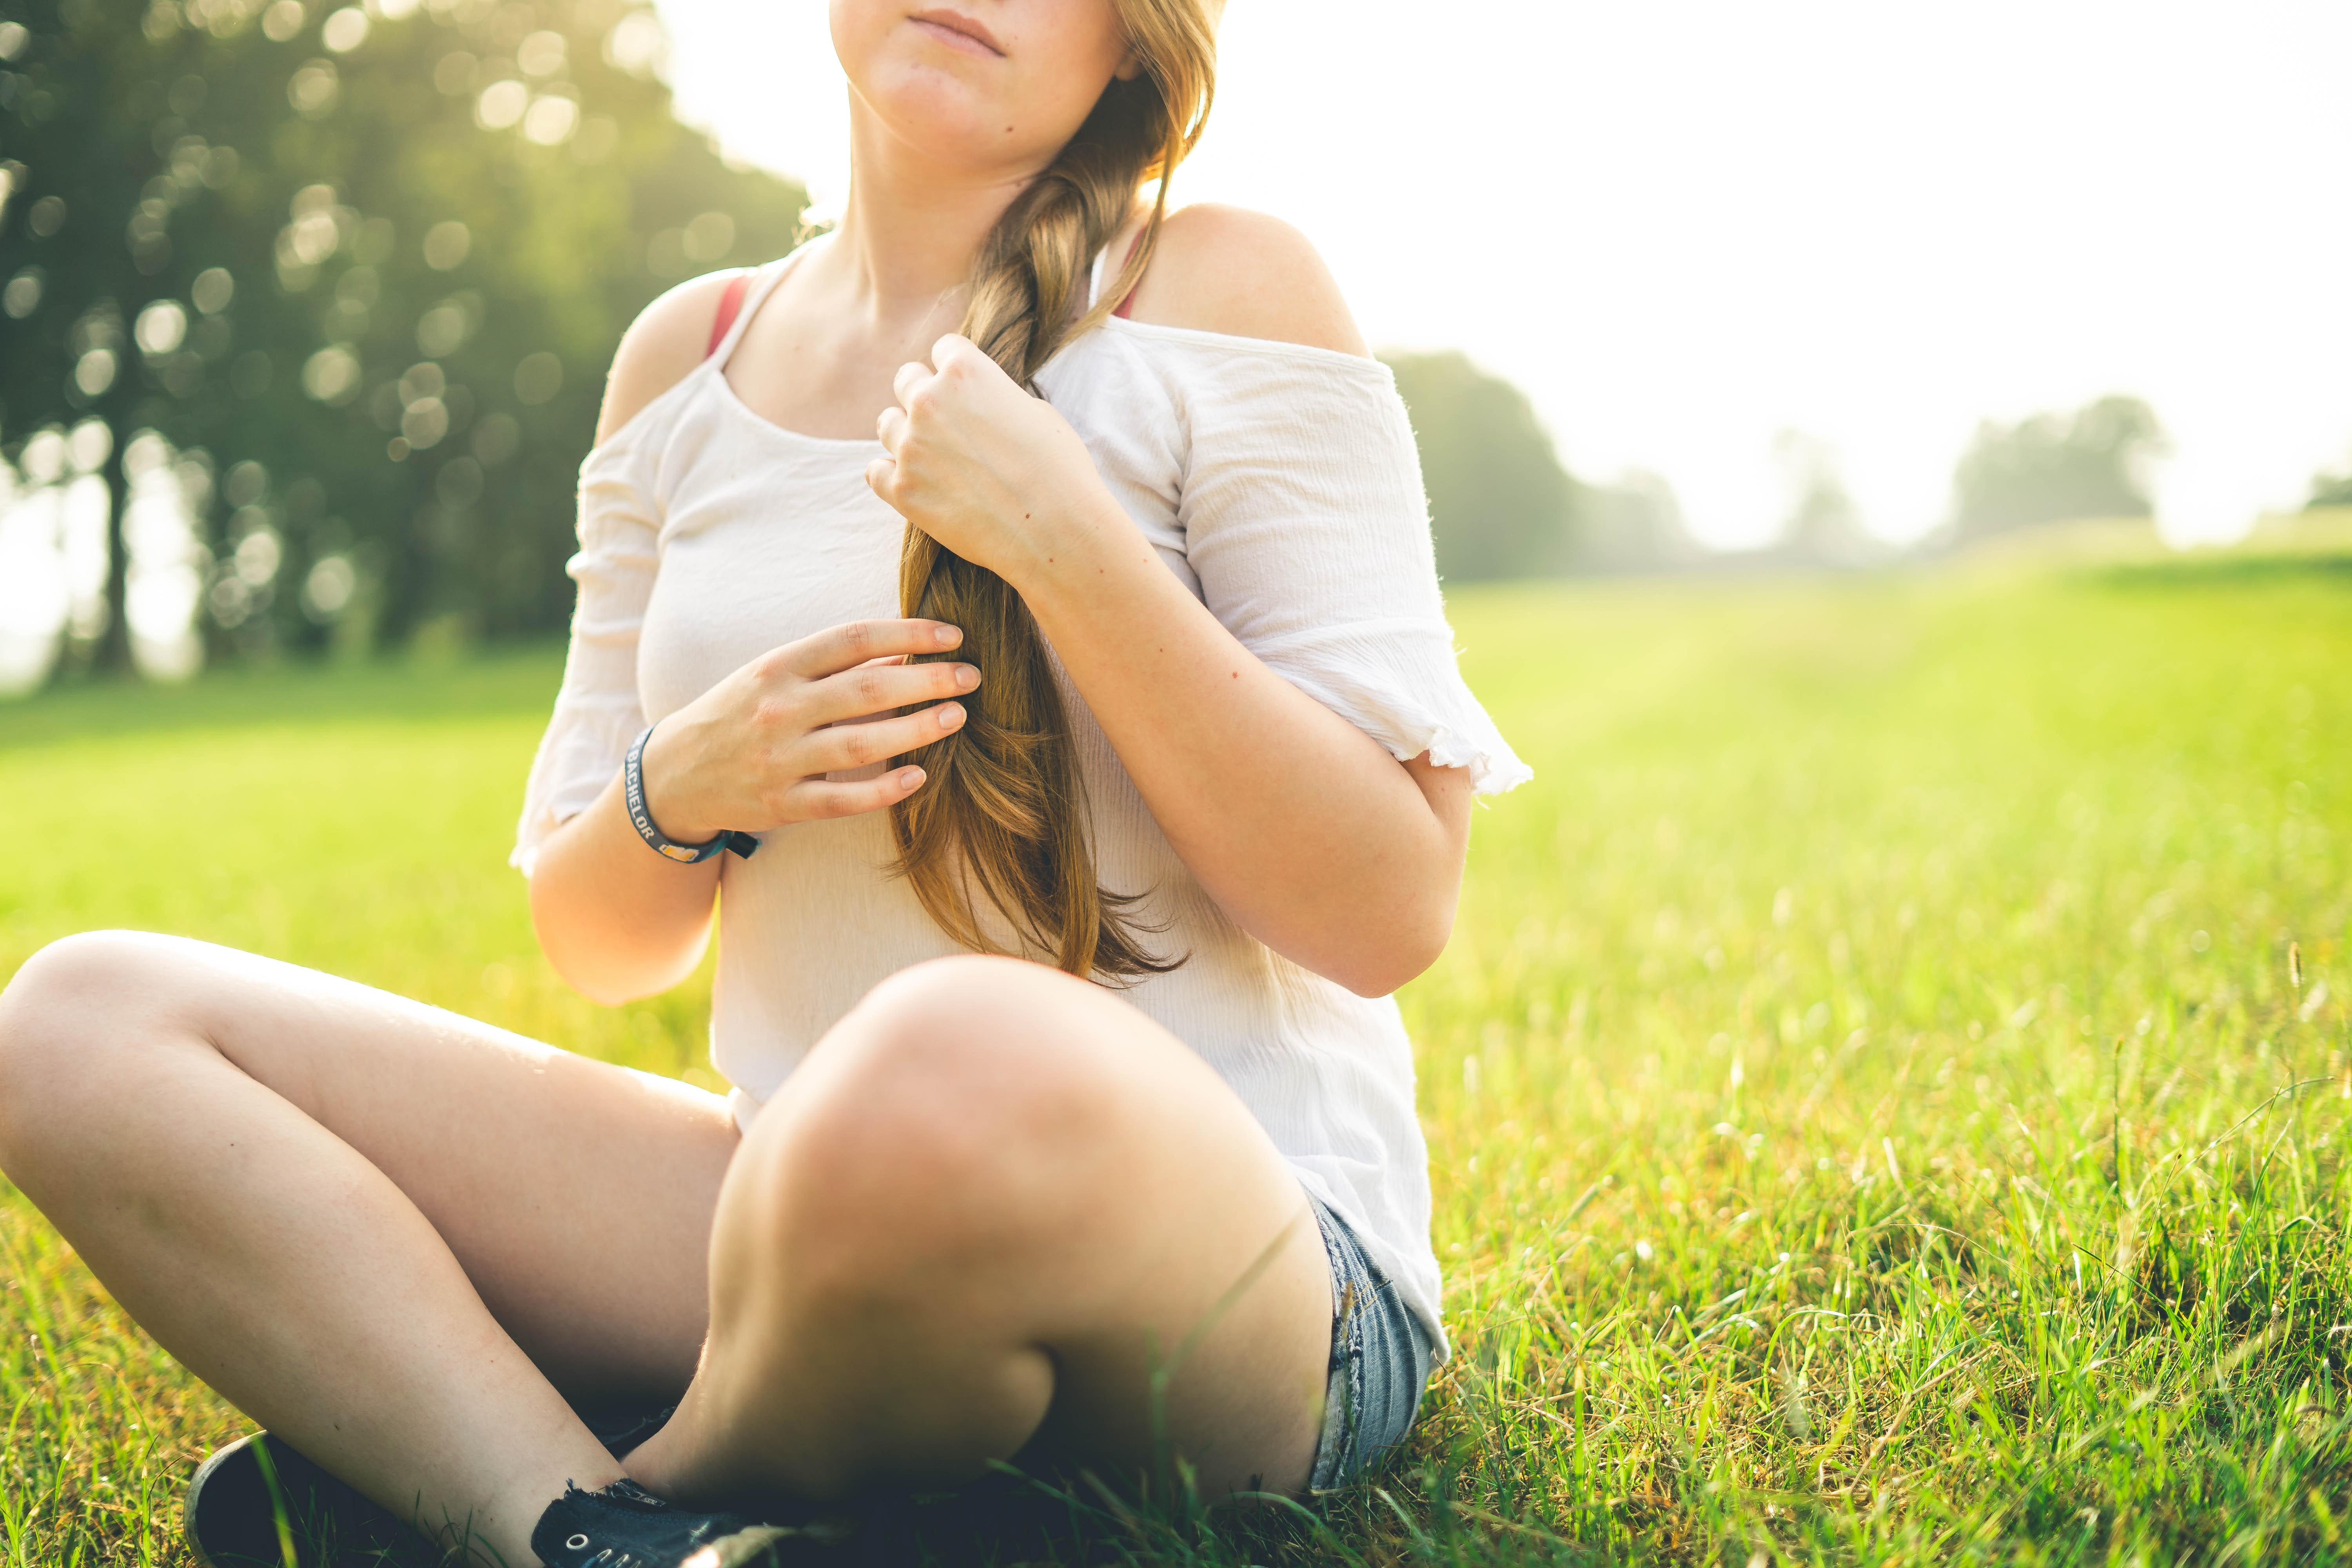
People in nature, grass, sunlight, sitting, light, beauty, skin, backlighting, yellow, summer, happy, knee, joint, photography, grass family, leg, meadow, human leg, long hair, smile, thigh, plant, leisure, brown hair, shorts